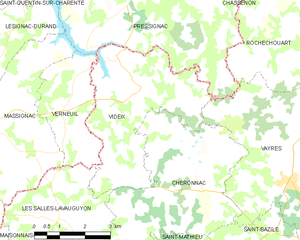
Carte des communes françaises Videix